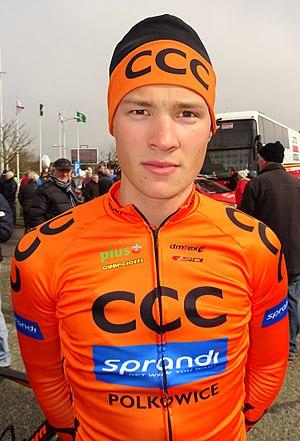
Reportage réalisé le vendredi 18 mars à l'occasion du départ de la Handzame Classic 2016 à Bredene, Belgique.
Michał Paluta, né le 4 octobre 1995 à Strzelce Krajeńskie, est un coureur cycliste polonais, membre de l'équipe CCC.
La saison 2016 de l'équipe cycliste CCC Sprandi Polkowice est la dix-septième de cette équipe.